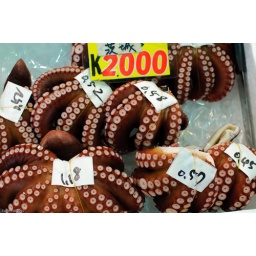
Tsukiji fish market in Tokyo.